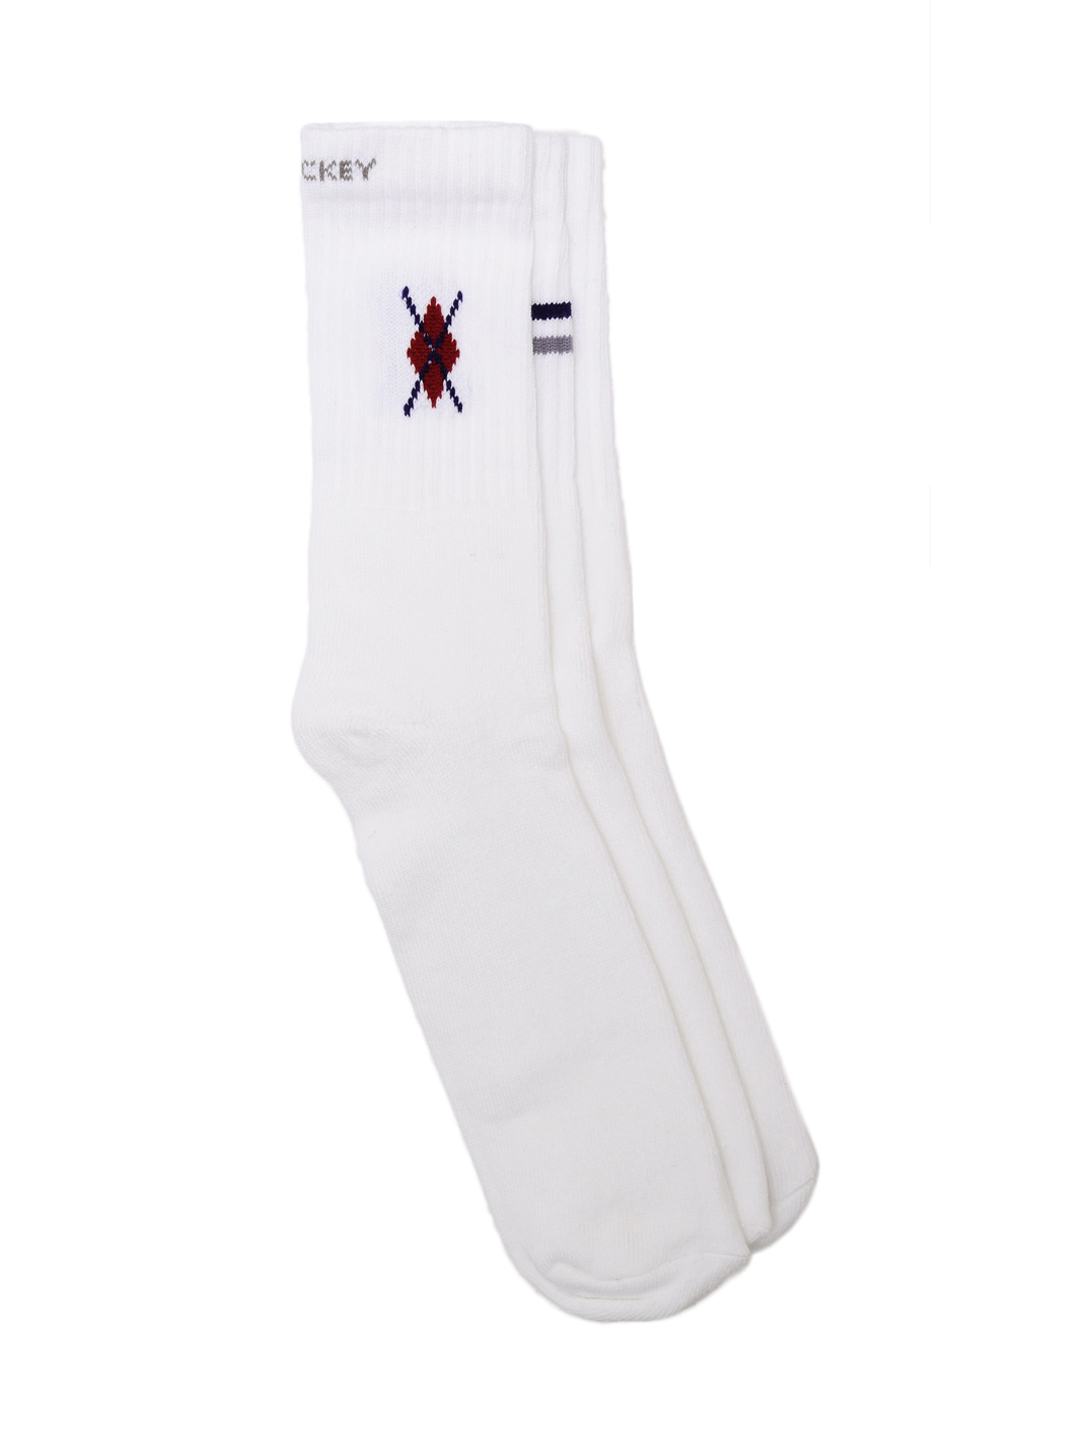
Jockey LCESCBRA Men White Pack of 3 Socks 2004
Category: Accessories / Socks / Socks
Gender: Men
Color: White
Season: Summer 2016
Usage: Sports